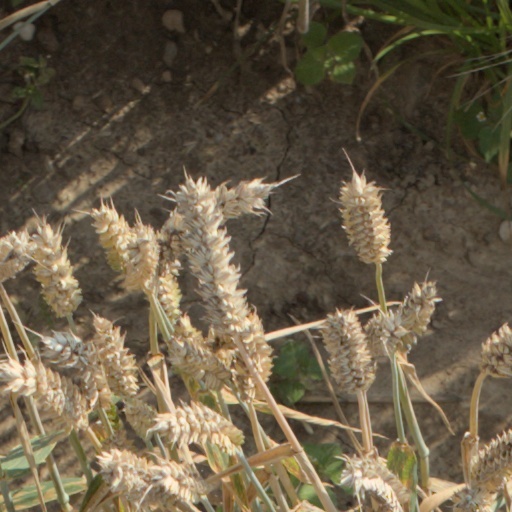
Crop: wheat